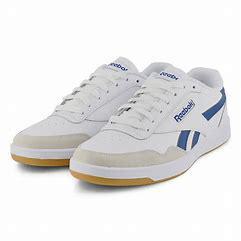
Brand: Reebok
Model: Royal Techque T